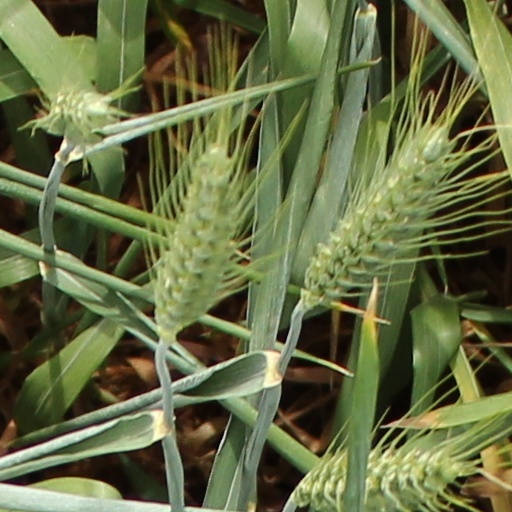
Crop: wheat